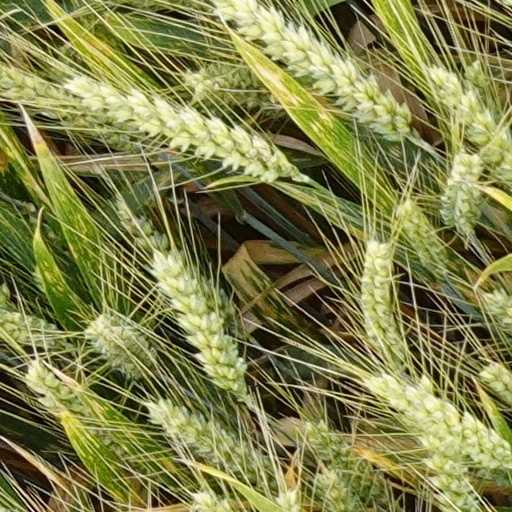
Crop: wheat